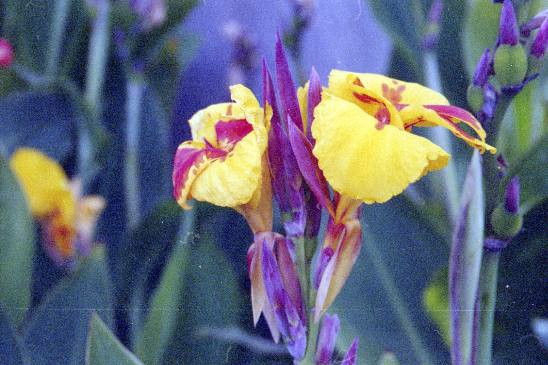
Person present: No